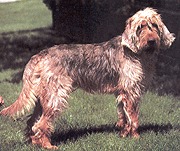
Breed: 217-n000014-otterhound